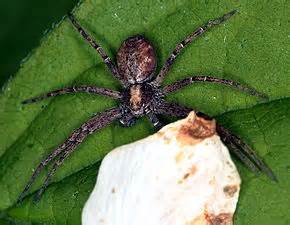
Label: ragno